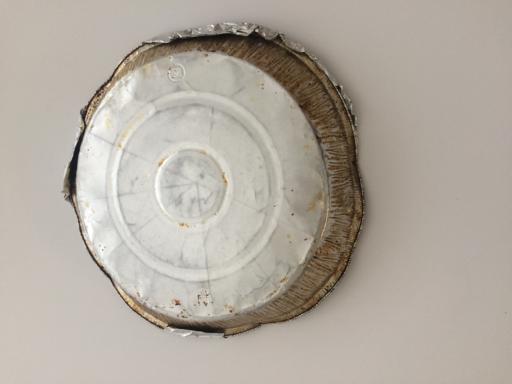
Waste category: metal